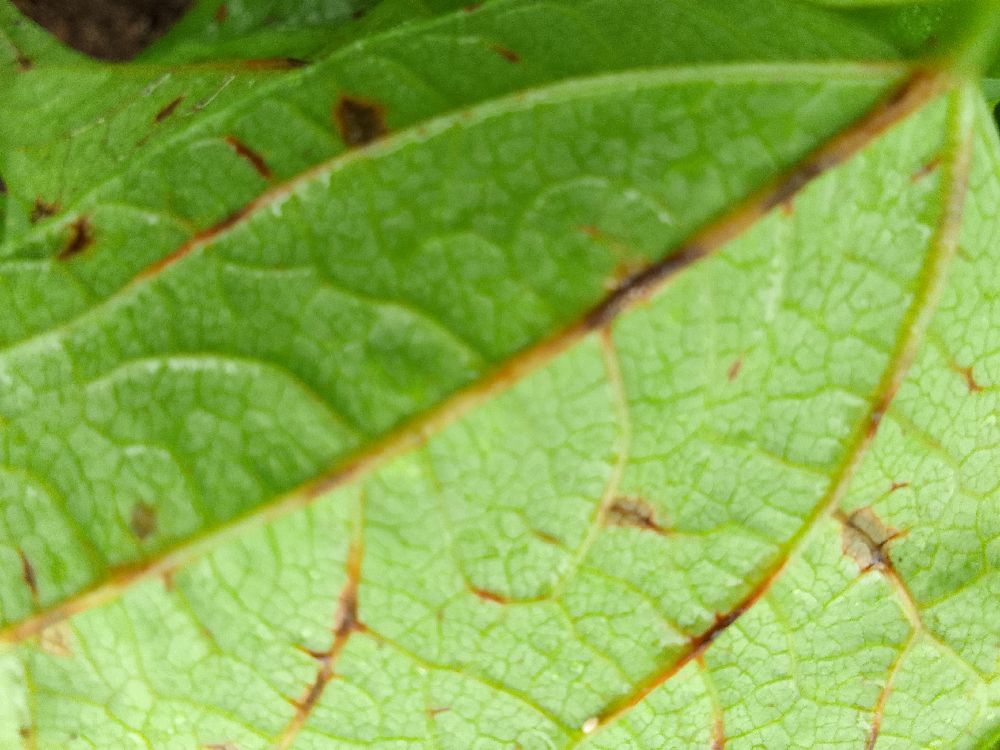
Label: anthracnose